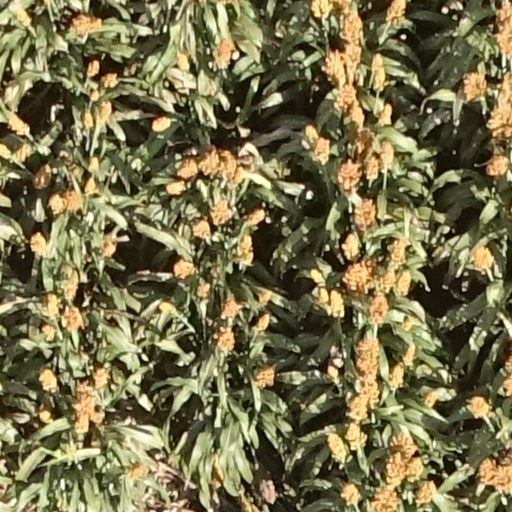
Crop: sorghum